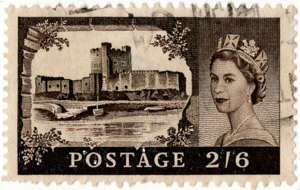
Timbre Wilding à 2/6 avec gravure ordinaire (Waterlow ou Bradbury Wilkinson)
Les timbres au type Wilding sont la première série de timbres-poste d'usage courant britanniques à l'effigie de la reine Élisabeth II.
Les Châteaux sont deux séries de timbres-poste britannique d'usage courant du règne d'Élisabeth II.